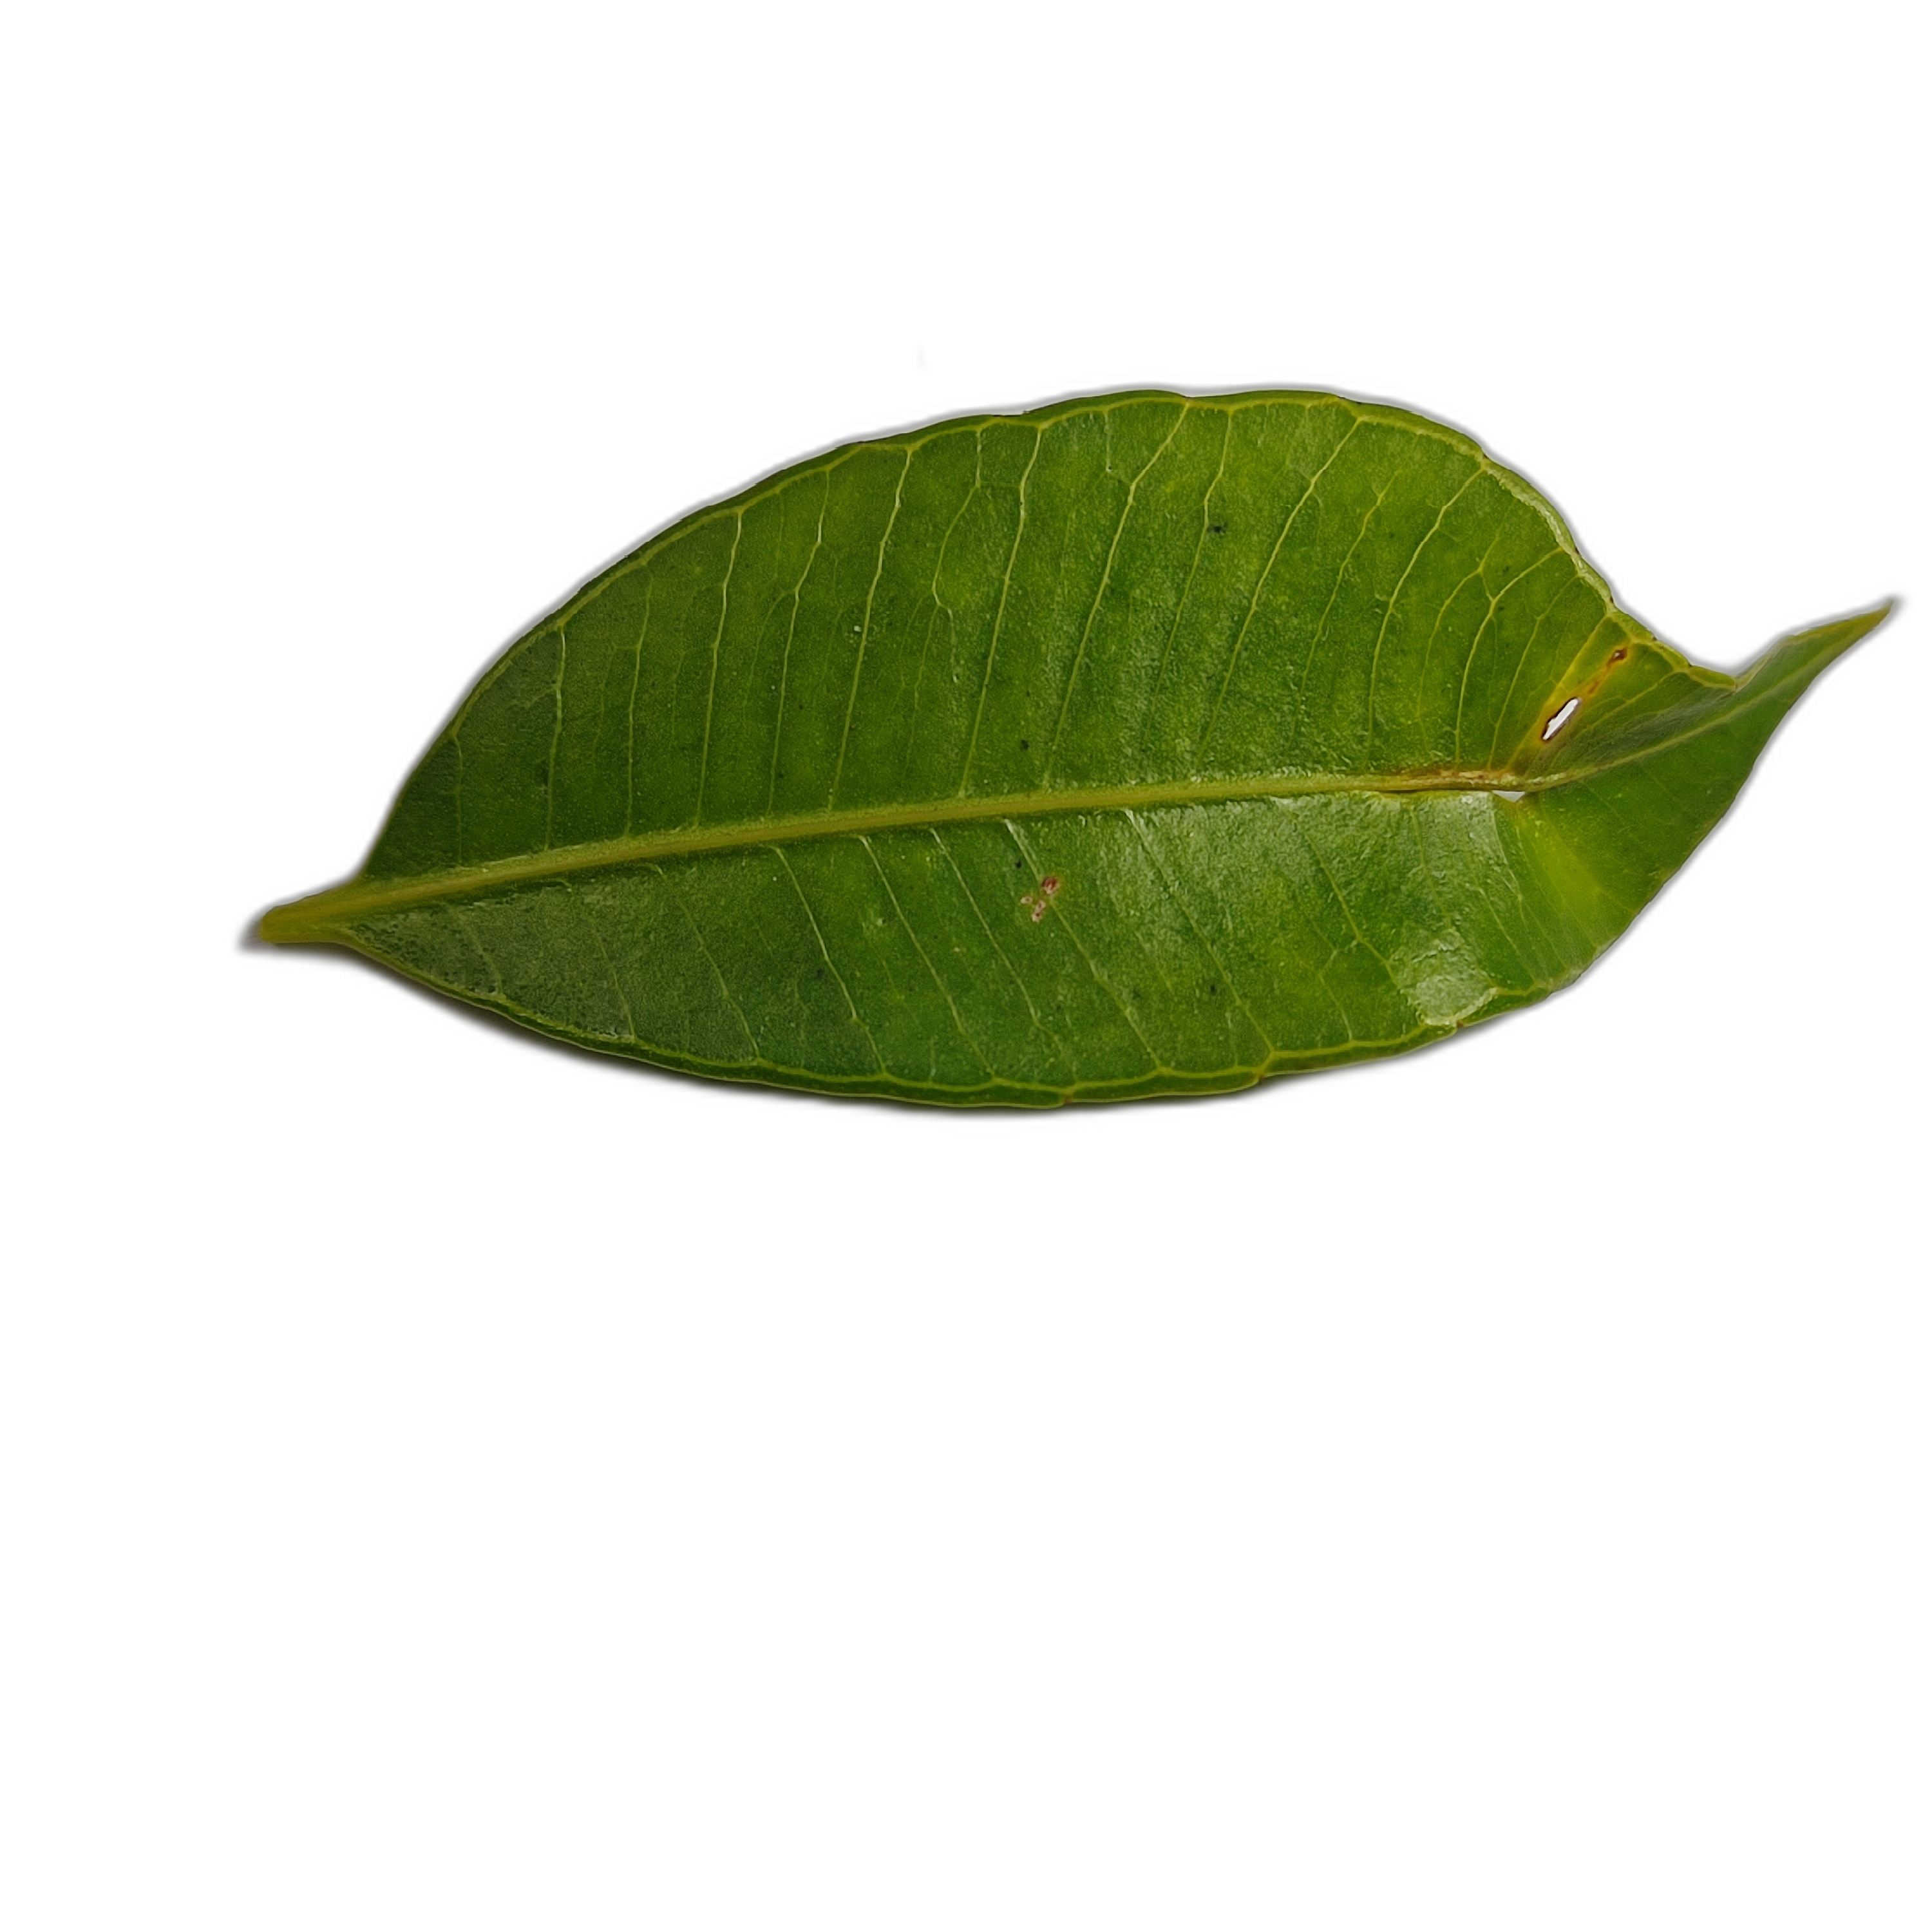
Label: healthy